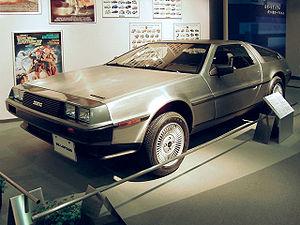
DeLorean Motor Company est un constructeur automobile américain.